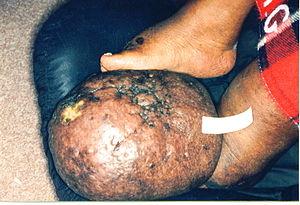
Un lymphœdème est un gonflement d'une partie plus ou moins importante du corps à la suite d'une accumulation de liquide lymphatique dans les tissus conjonctifs. Il existe deux types de lymphœdèmes. Le lymphœdème primaire est une malformation du système lymphatique sous forme d'hypoplasie ou d'hyperplasie. Ce type de lymphœdème est cependant rare. Il peut se déclencher de manière spontanée ou à la suite d'un facteur déclenchant. Le lymphœdème secondaire est une dégradation du système lymphatique, c'est-à-dire lorsqu'un système lymphatique auparavant normal est endommagé. Les causes peuvent être de nature chirurgicale, infectieuse, chimiothérapeutique, tumorale, iatrogène, etc.